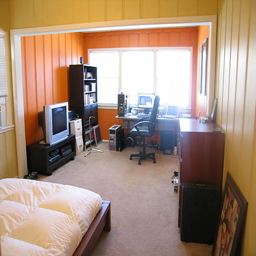
A bedroom has an attached office with windows.
A TV sitting in a living room next to a desk.
A studio apartment with bed, tv, and desk
One room may serve many purposes in a small home.
An office has a computer desk, a television, and a bookshelf.